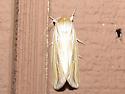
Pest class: wheathead_armyworm_Dargida_diffusa